Clavichord

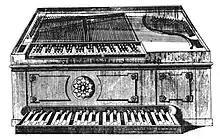
J. Verscheure Reynvaan: engraving of an eighteenth-century pedal clavichord

While clavichords were typically single manual instruments, they could be stacked, one clavichord on top of another, to provide multiple keyboards. With the addition of a pedal clavichord, which included a pedal keyboard for the lower notes, a clavichord could be used to practice organ repertoire. Most often, the addition of a pedal keyboard only involved connecting the keys of the pedalboard to the lower notes on the manual clavichord using string so the lower notes on the manual instrument could be operated by the feet. In the era of pipe organs, which used man-powered bellows that required several people to operate, and of churches only heated during church services if at all, organists used pedal harpsichords and pedal clavichords as practice instruments (see also: pedal piano). There is speculation that some works written for organ may have been intended for pedal clavichord. An interesting case is made by that Bach's "Eight Little Preludes and Fugues", now thought spurious, may actually be authentic. The keyboard writing seems unsuited to organ, but Speerstra argues that they are idiomatic on the pedal clavichord. As Speerstra and also note, the compass of the keyboard parts of Bach's six trio sonatas for organ (BWV 525–530) rarely go below the tenor C, so they could have been played on a single manual pedal clavichord, by moving the left hand down an octave, a customary practice in the 18th century.